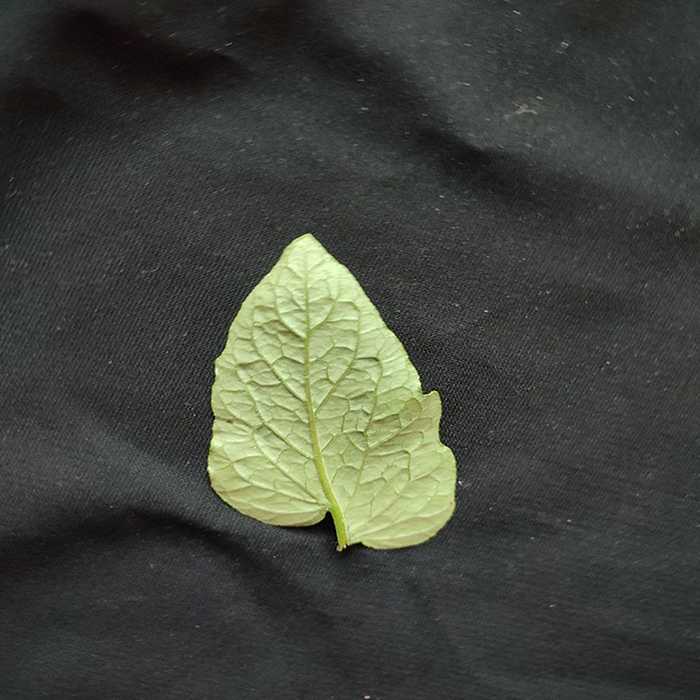
Plant: Tomato
Label: Tomato Fresh leaf